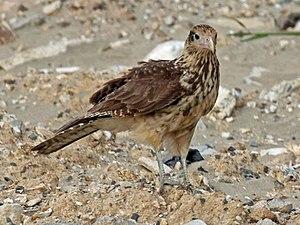
Le Caracara à tête jaune est une espèce de rapaces diurnes d'Amérique du Sud tropicale.